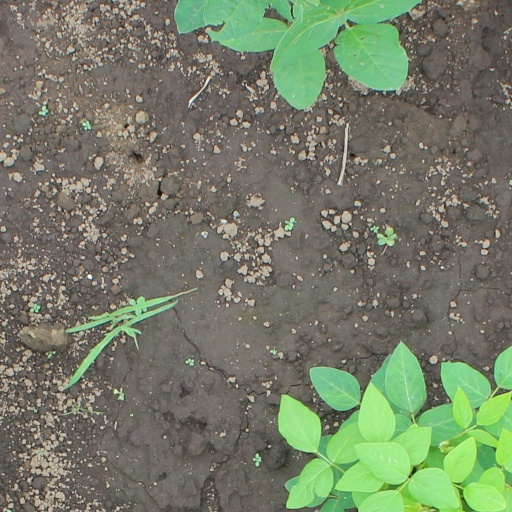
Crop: soybean